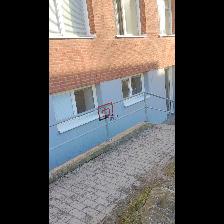
Label: NonHuman